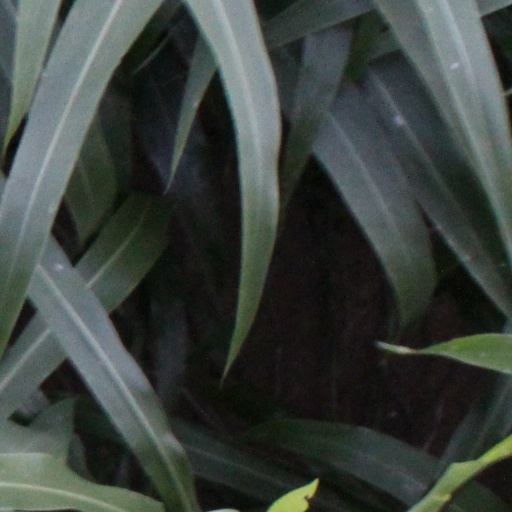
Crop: sorghum